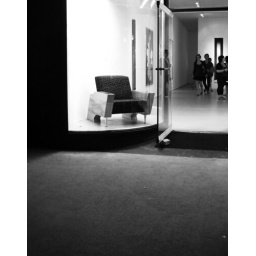
my chair nestled in the curved glass facade of objct gallery